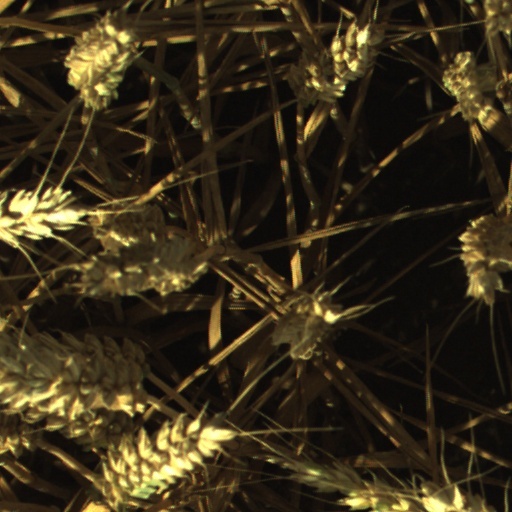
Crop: wheat